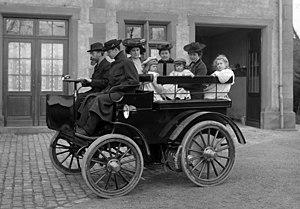
Henri Owen Tudor, né le 30 septembre 1859 à Ferschweiler, mort le 31 mai 1928 à Rosport, est un ingénieur, inventeur et industriel.